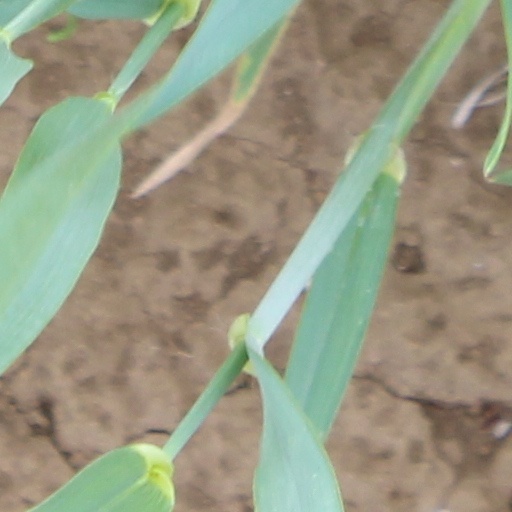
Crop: wheat